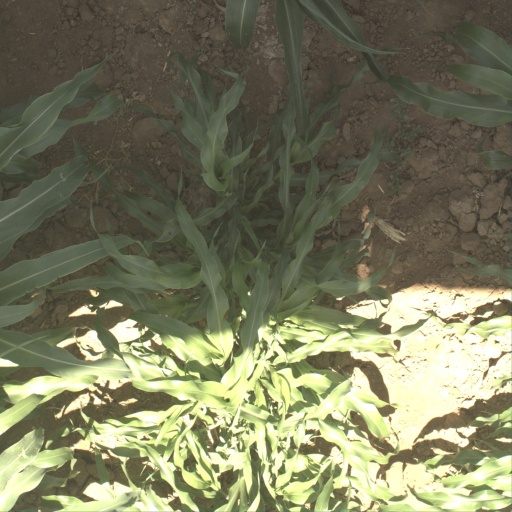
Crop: sorghum